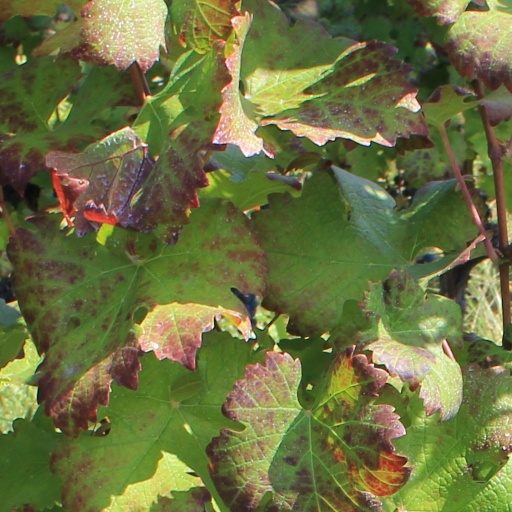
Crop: grape